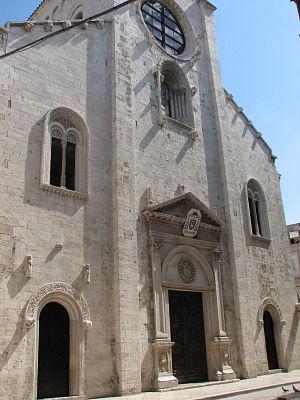
Barletta [bar’letta] est une ville italienne d'environ 94.340 habitants, un des trois chefs-lieux de la province de Barletta-Andria-Trani, dans la région des Pouilles.